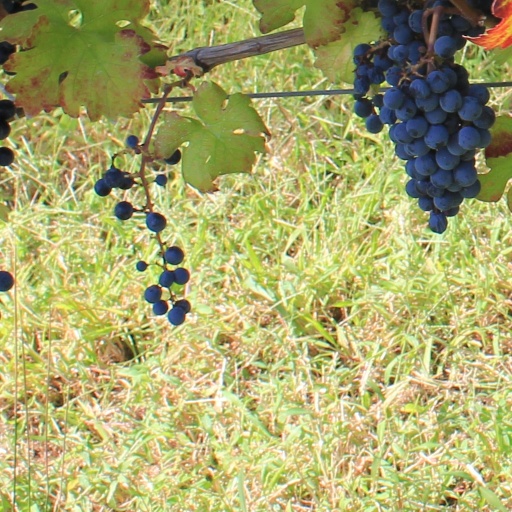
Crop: grape